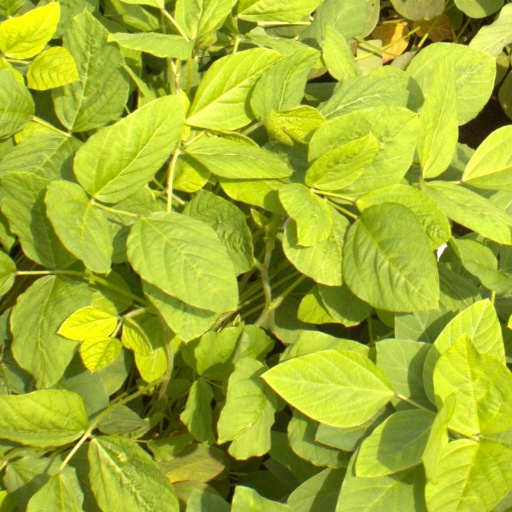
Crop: soybean